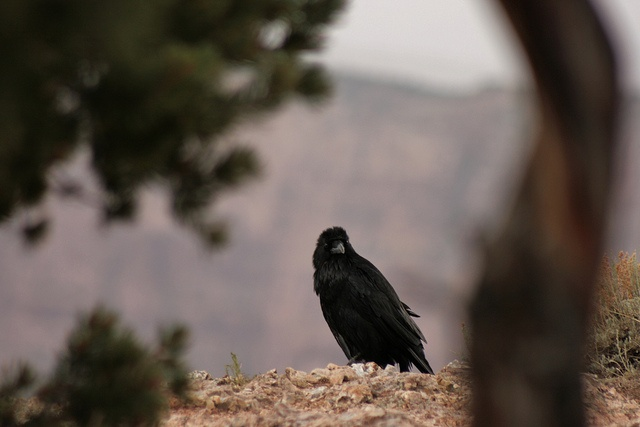
A large black bird perched on a rock
A black bird standing on a hilltop covered in leaves..
A bird is sitting perched in a tree.
A black bird sitting on the ground in the wild.
A black bird pitched on a hill with mountain in the background.